Fräschels railway station

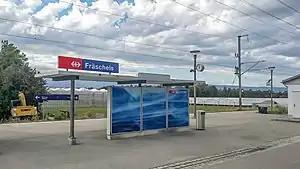
The station shelter in 2018

Fräschels railway station is a railway station in the municipality of Fräschels, in the Swiss canton of Fribourg. It is an intermediate stop on the standard gauge Palézieux–Lyss railway line of Swiss Federal Railways.